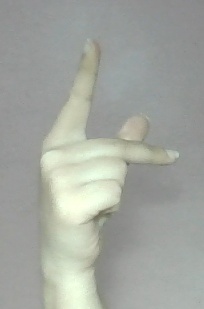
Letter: dha